Pietro Ceccaroni

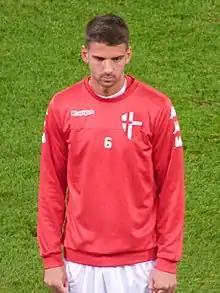
Ceccaroni in 2018

Pietro Ceccaroni (born 21 December 1995) is an Italian professional footballer who plays as a centre back for club Palermo.